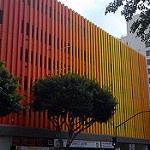
Label: buildings